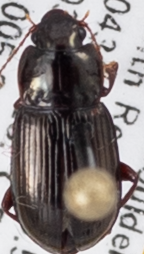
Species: Amara lindrothi
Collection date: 2018-07-03
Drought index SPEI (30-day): -0.82
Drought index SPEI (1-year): -0.692
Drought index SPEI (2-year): -0.1